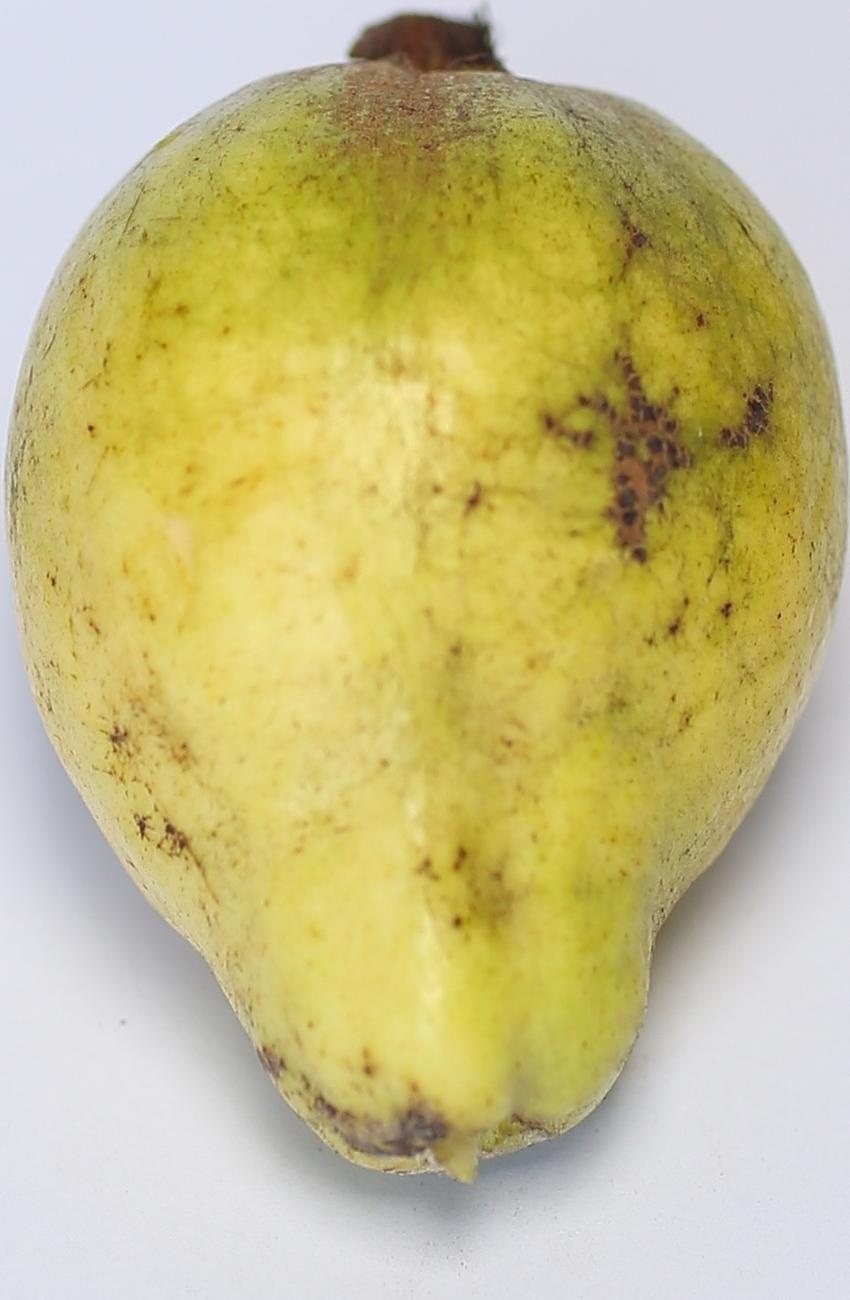
Maturity: mature-green
Variety: thadhrami